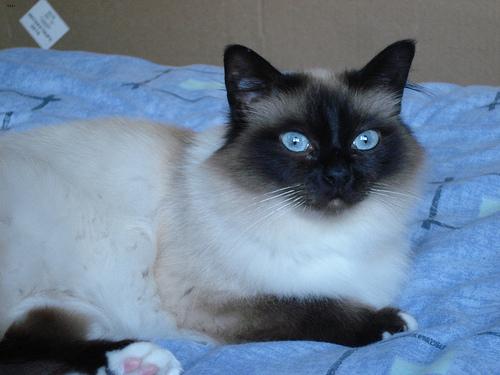
Breed: Birman